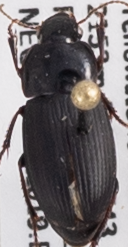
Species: Harpalus opacipennis
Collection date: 2018-07-12
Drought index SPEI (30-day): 0.662
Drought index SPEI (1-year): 2.09
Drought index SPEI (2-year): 0.992